Sir Robert Cotton, 1st Baronet, of Connington

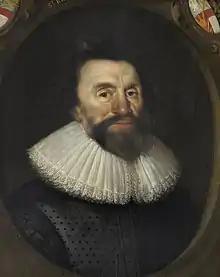
Robert Cotton in 1629, the year that he was forced to close the Cotton library by Charles I because the content within the library was believed to be harmful to the interests of the Royalists

In 1620, Thomas Cotton married Margaret Howard with whom he had his first son, Sir John Cotton, just one year later in 1621. Margaret Howard died in 1621-1622. In 1622 Thomas Cotton's father, Sir Robert Cotton, permanently moved residence to Cotton House, Westminster, along with the library which remained in Cotton House until Sir Robert Cotton's death in 1631. The relocation of the library and residence to Cotton House gave members of Parliament and government workers better access to the matter within the library to be used as resources for their work.